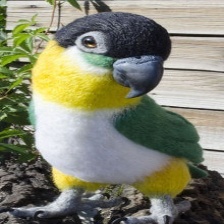
Species: BLACK HEADED CAIQUE
Scientific name: PIONITES MELANOCEPHALUS